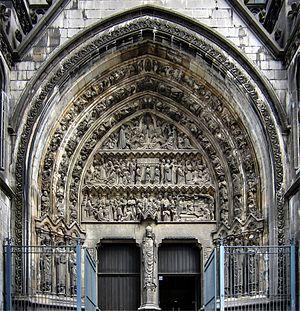
Portail sud de la cathédrale Notre-Dame de la Treille à Lille.
La cathédrale Notre-Dame-de-la-Treille est la cathédrale de Lille, dans le département français du Nord en région Hauts-de-France.